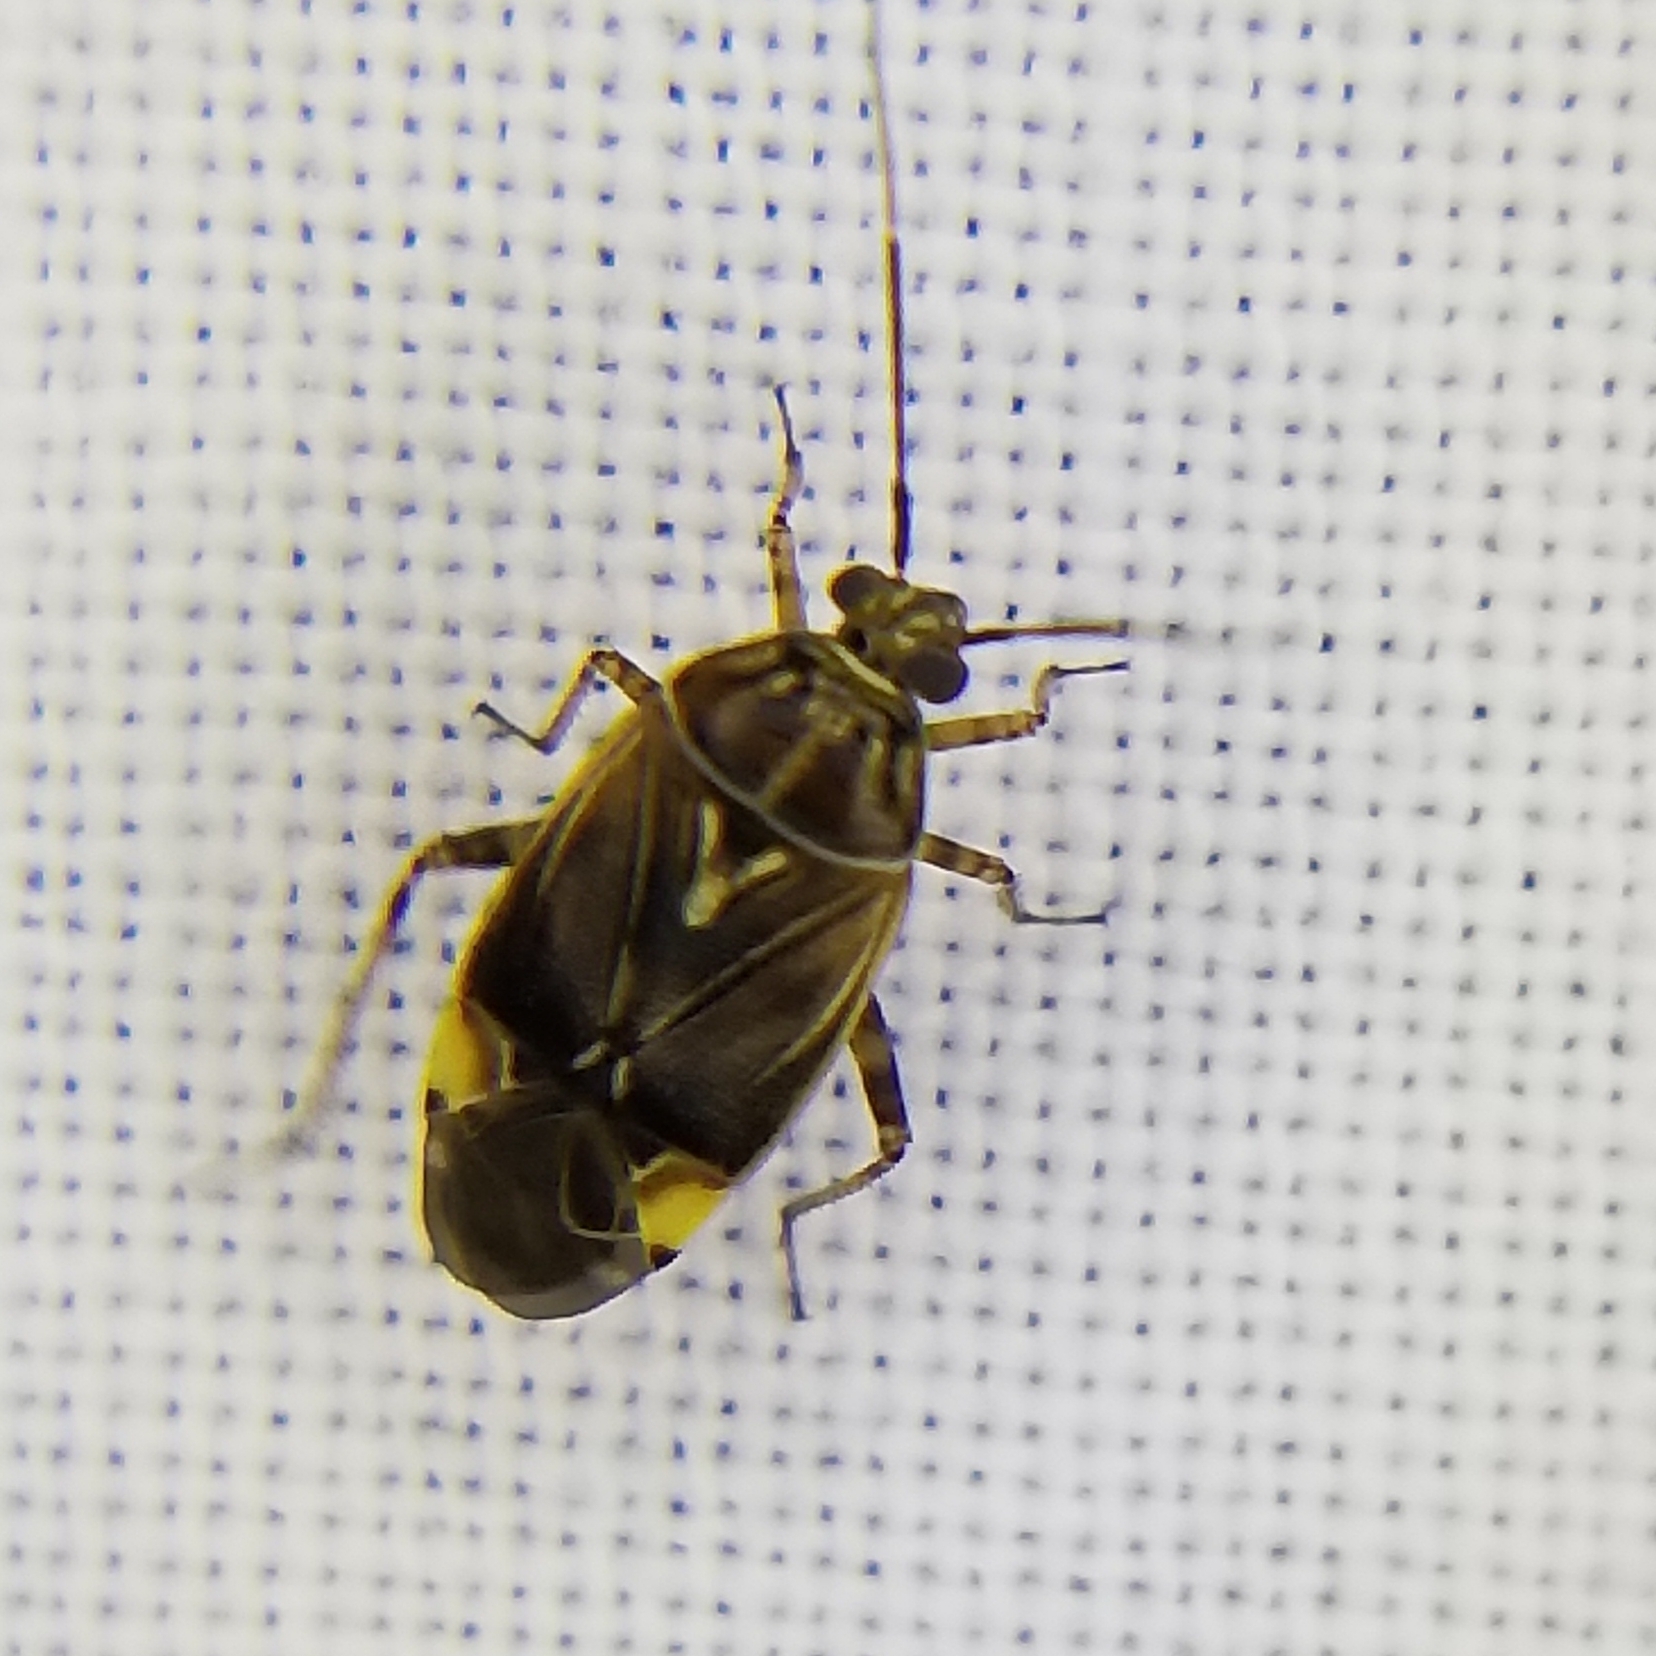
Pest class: lygus_bug